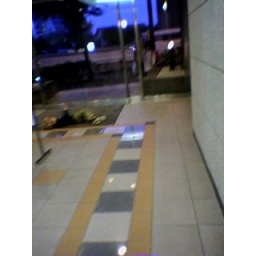
Kid rolling on the floor in my building